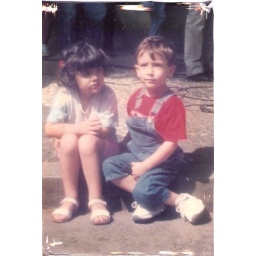
found this pic in a box of old photos that grandmother has at her house :)